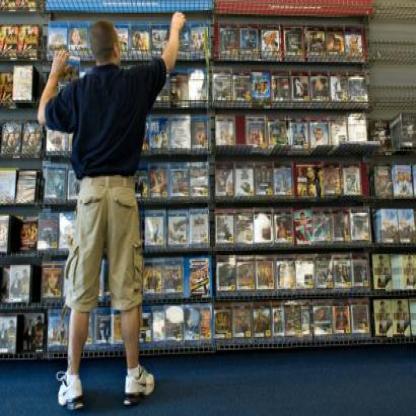
Scene: Indoor